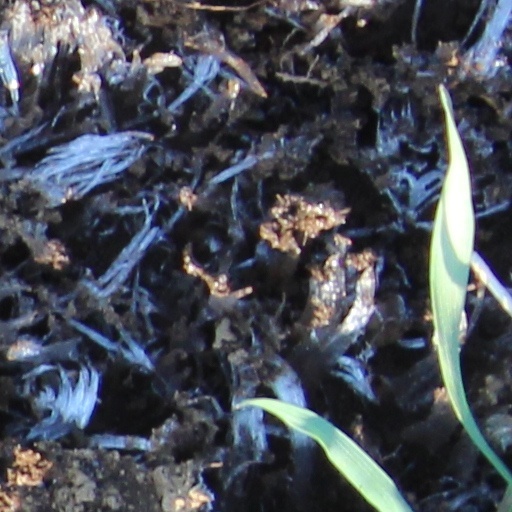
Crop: wheat